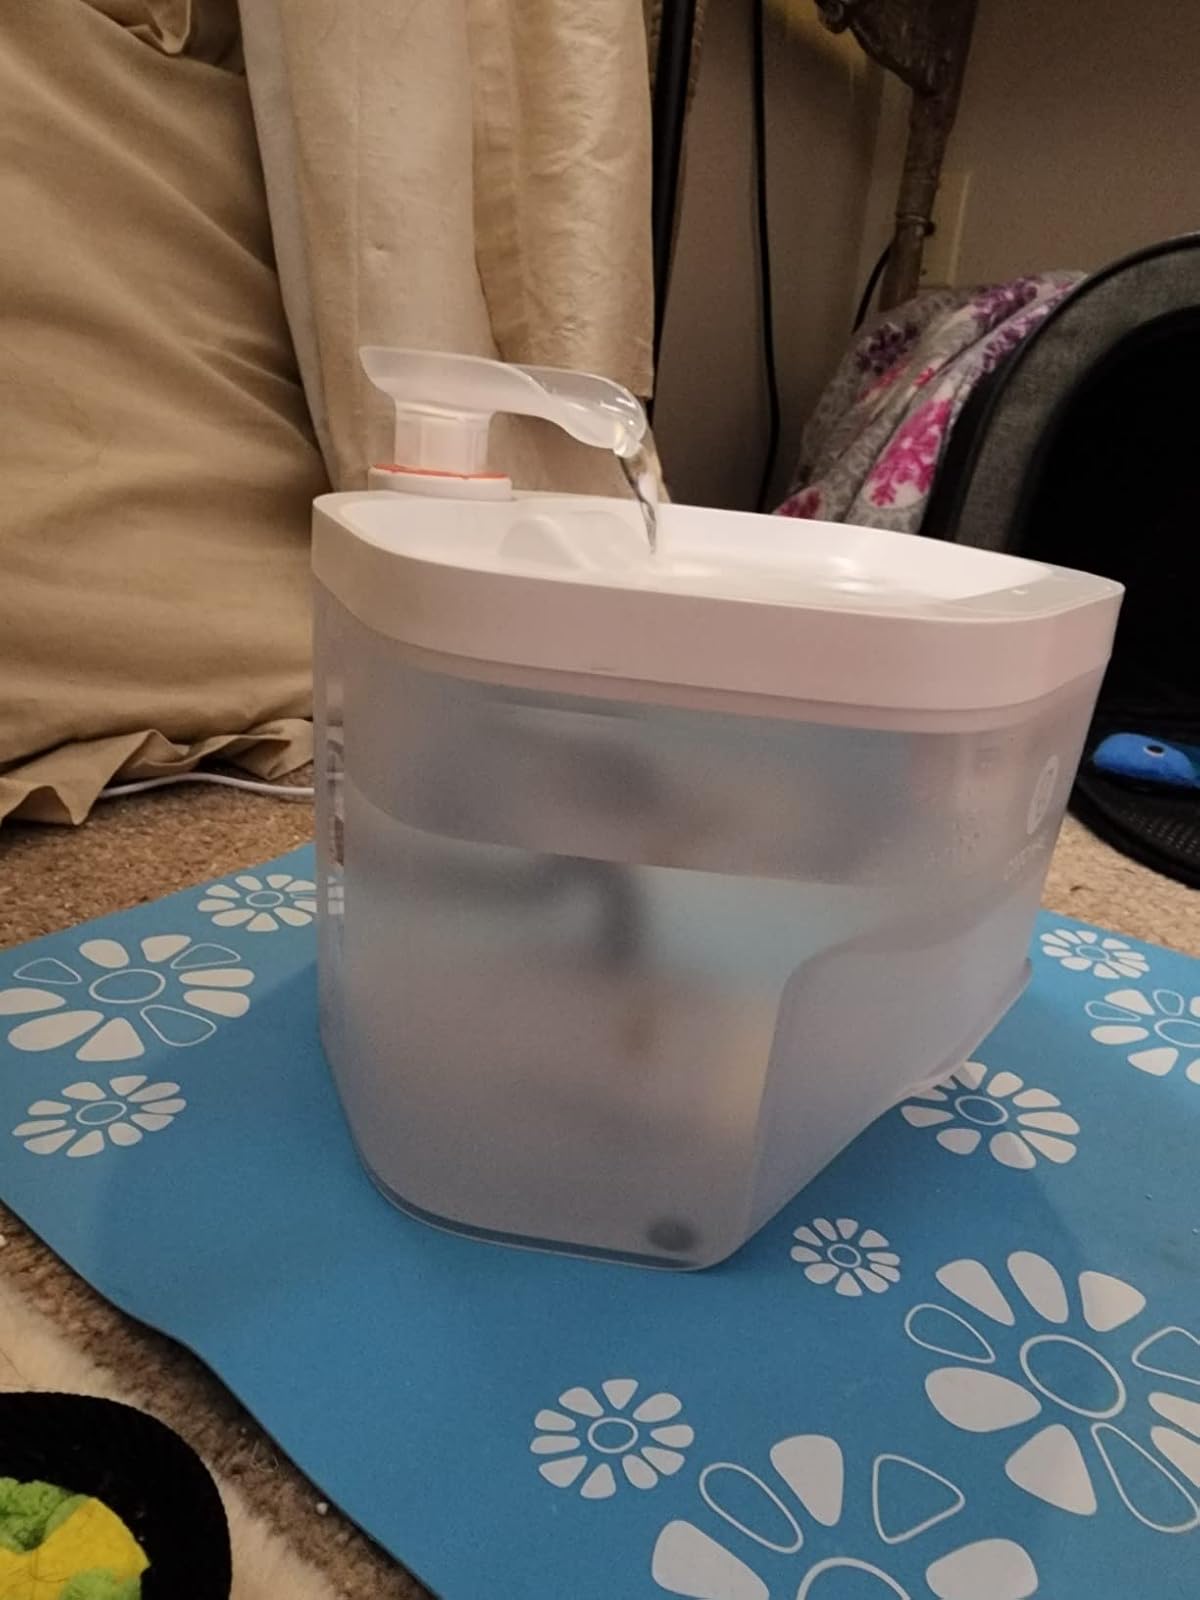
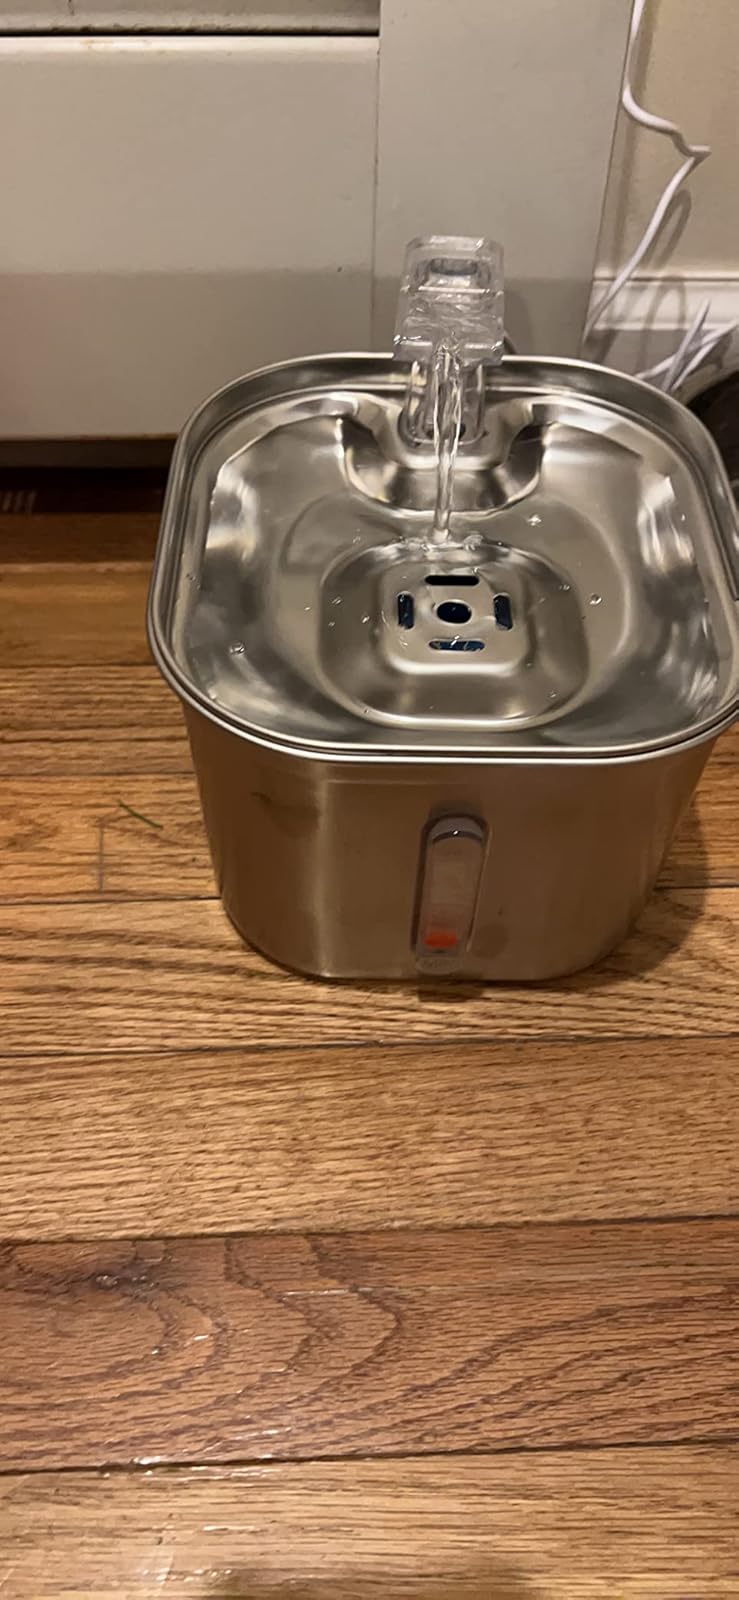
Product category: items_bowl
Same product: no